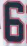
Number: 6